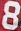
Number: 8